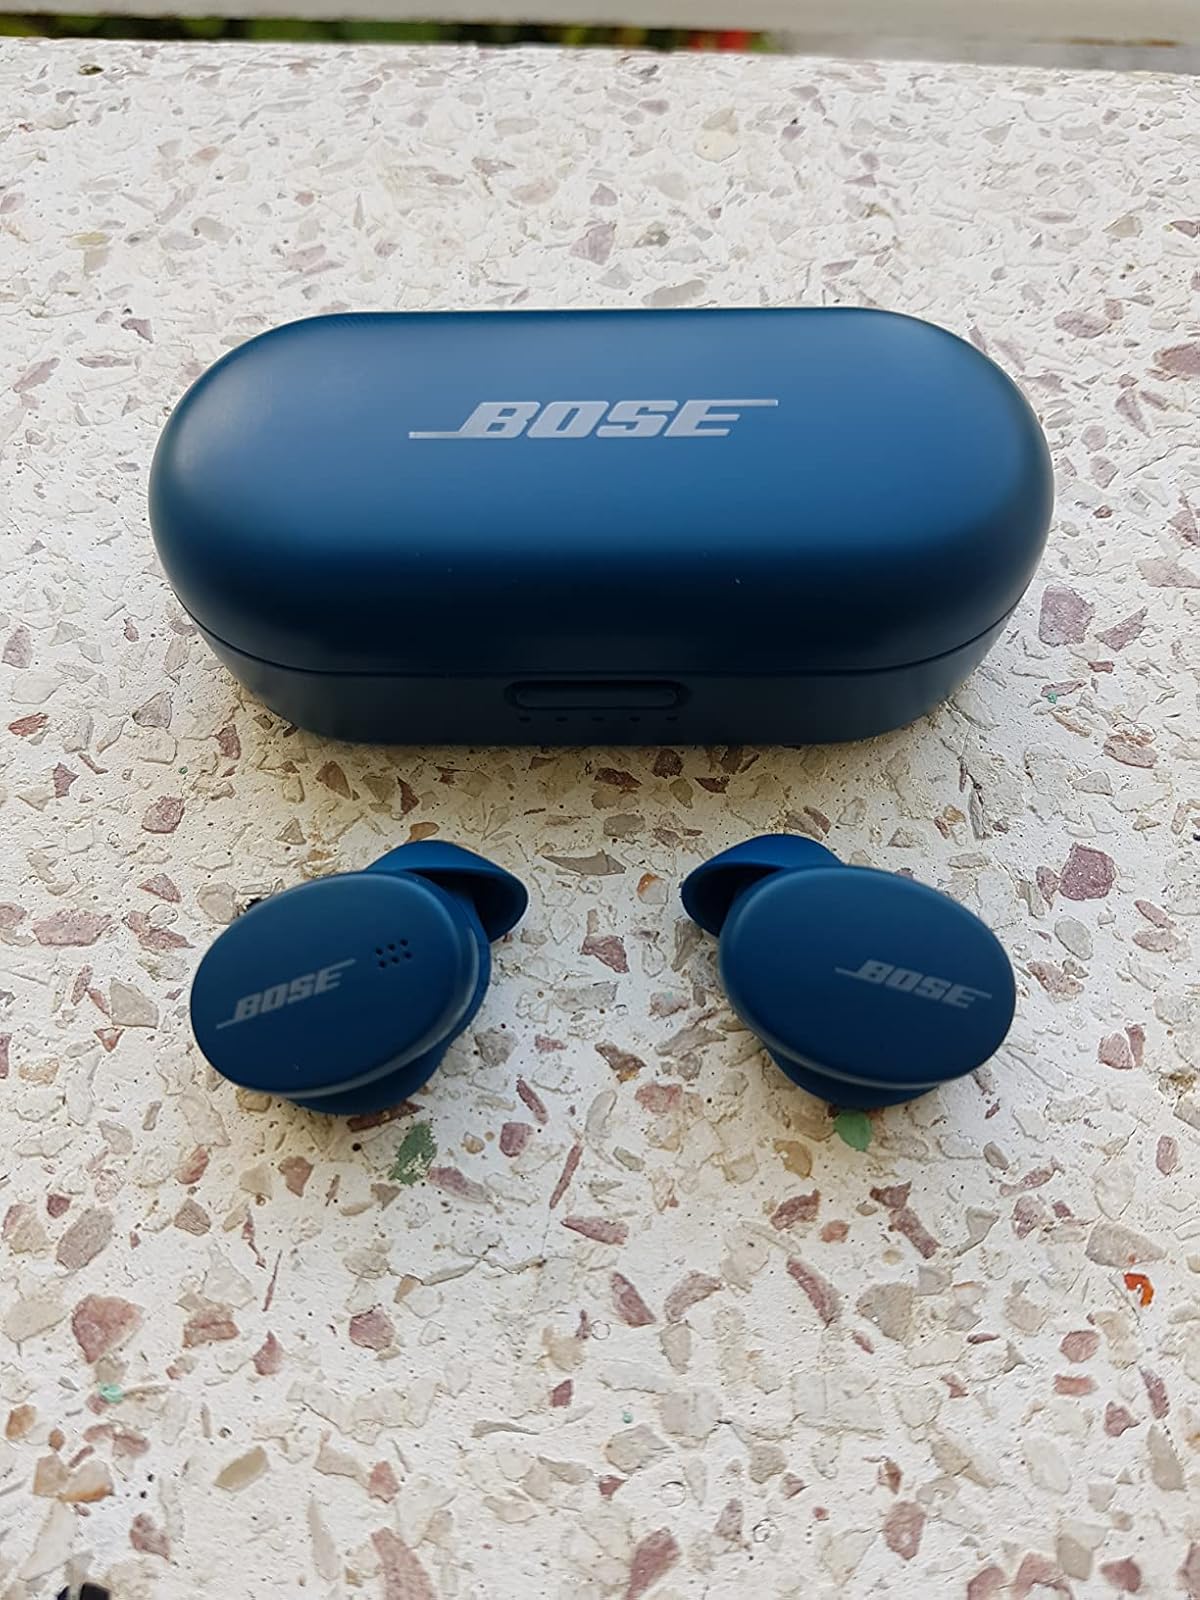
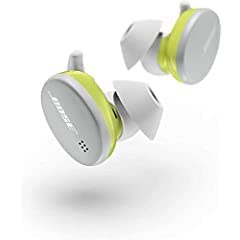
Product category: earbuds
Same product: no